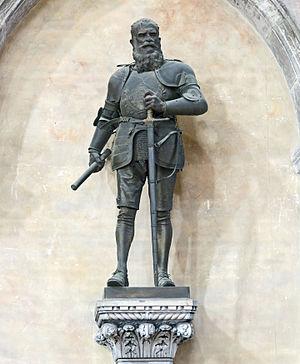
La basilique des Saints Jean et Paul est l'un des édifices médiévaux religieux les plus imposants de Venise. Il fait figure de Panthéon de la Sérénissime en raison du grand nombre de doges et d’autres personnages importants qui y furent enterrés à partir du XIIIᵉ siècle. L’église est située sur le campo du même nom dans le sestiere de Castello.
Sebastiano Venier ou Venier est le 86ᵉ doge de Venise élu en 1577 : son dogat dure jusqu'à sa mort l'année suivante.